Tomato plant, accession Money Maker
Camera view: horizontal (90 deg, fisheye); turntable rotation: 60 degrees
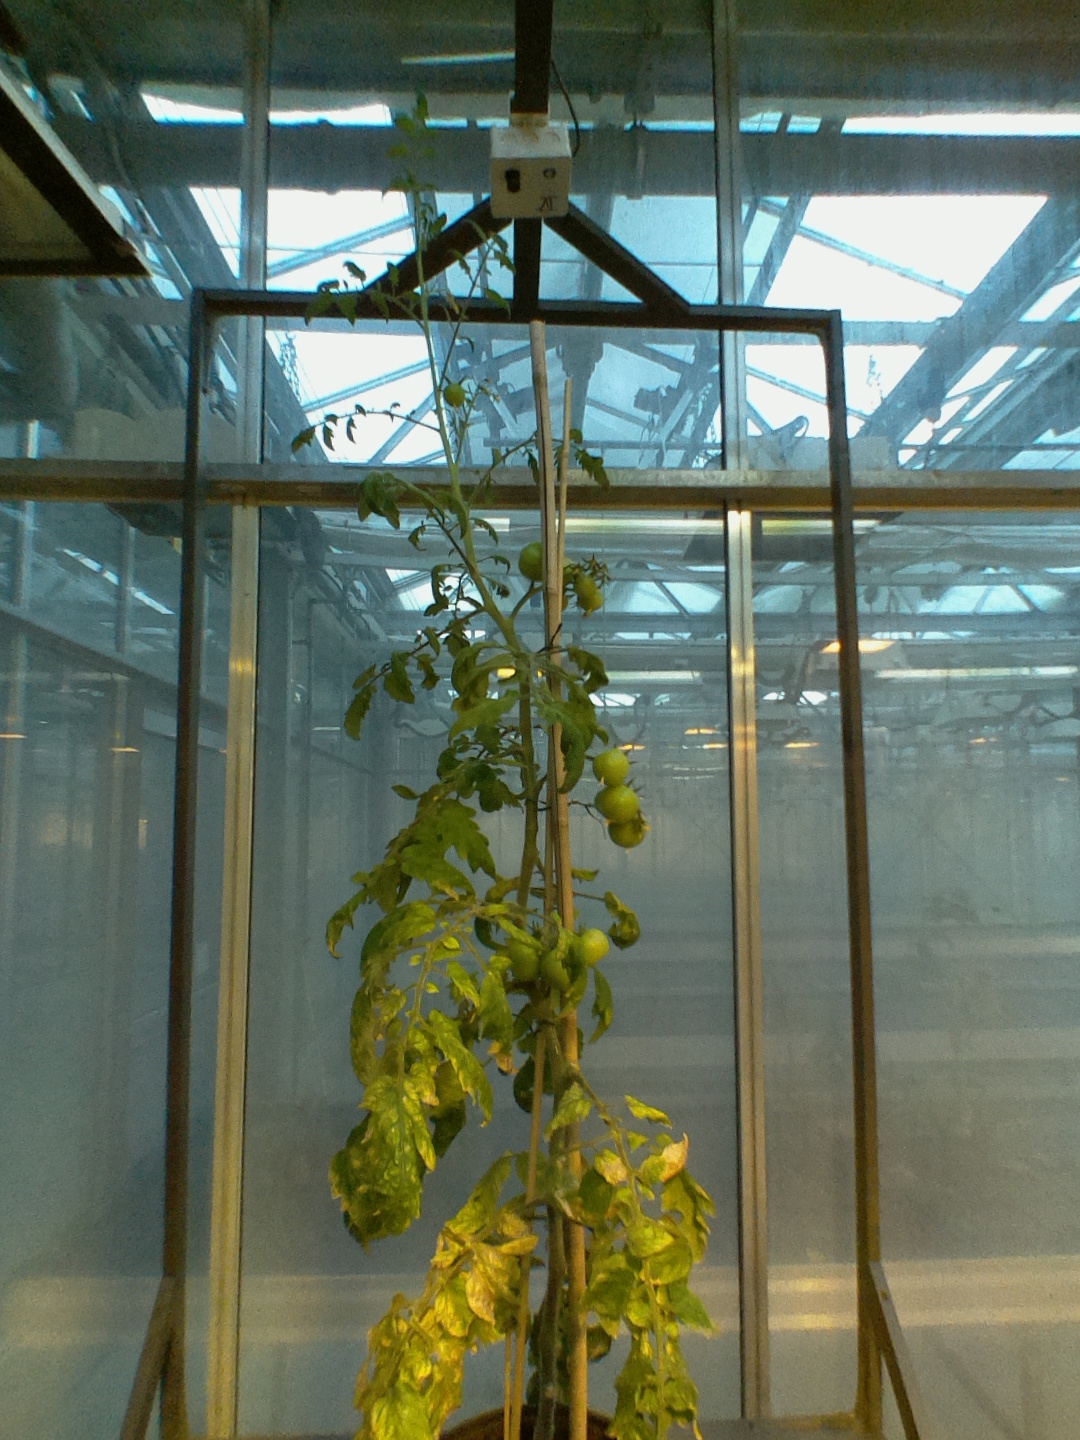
BBCH growth stage 75: 50%-60% of final fruit size